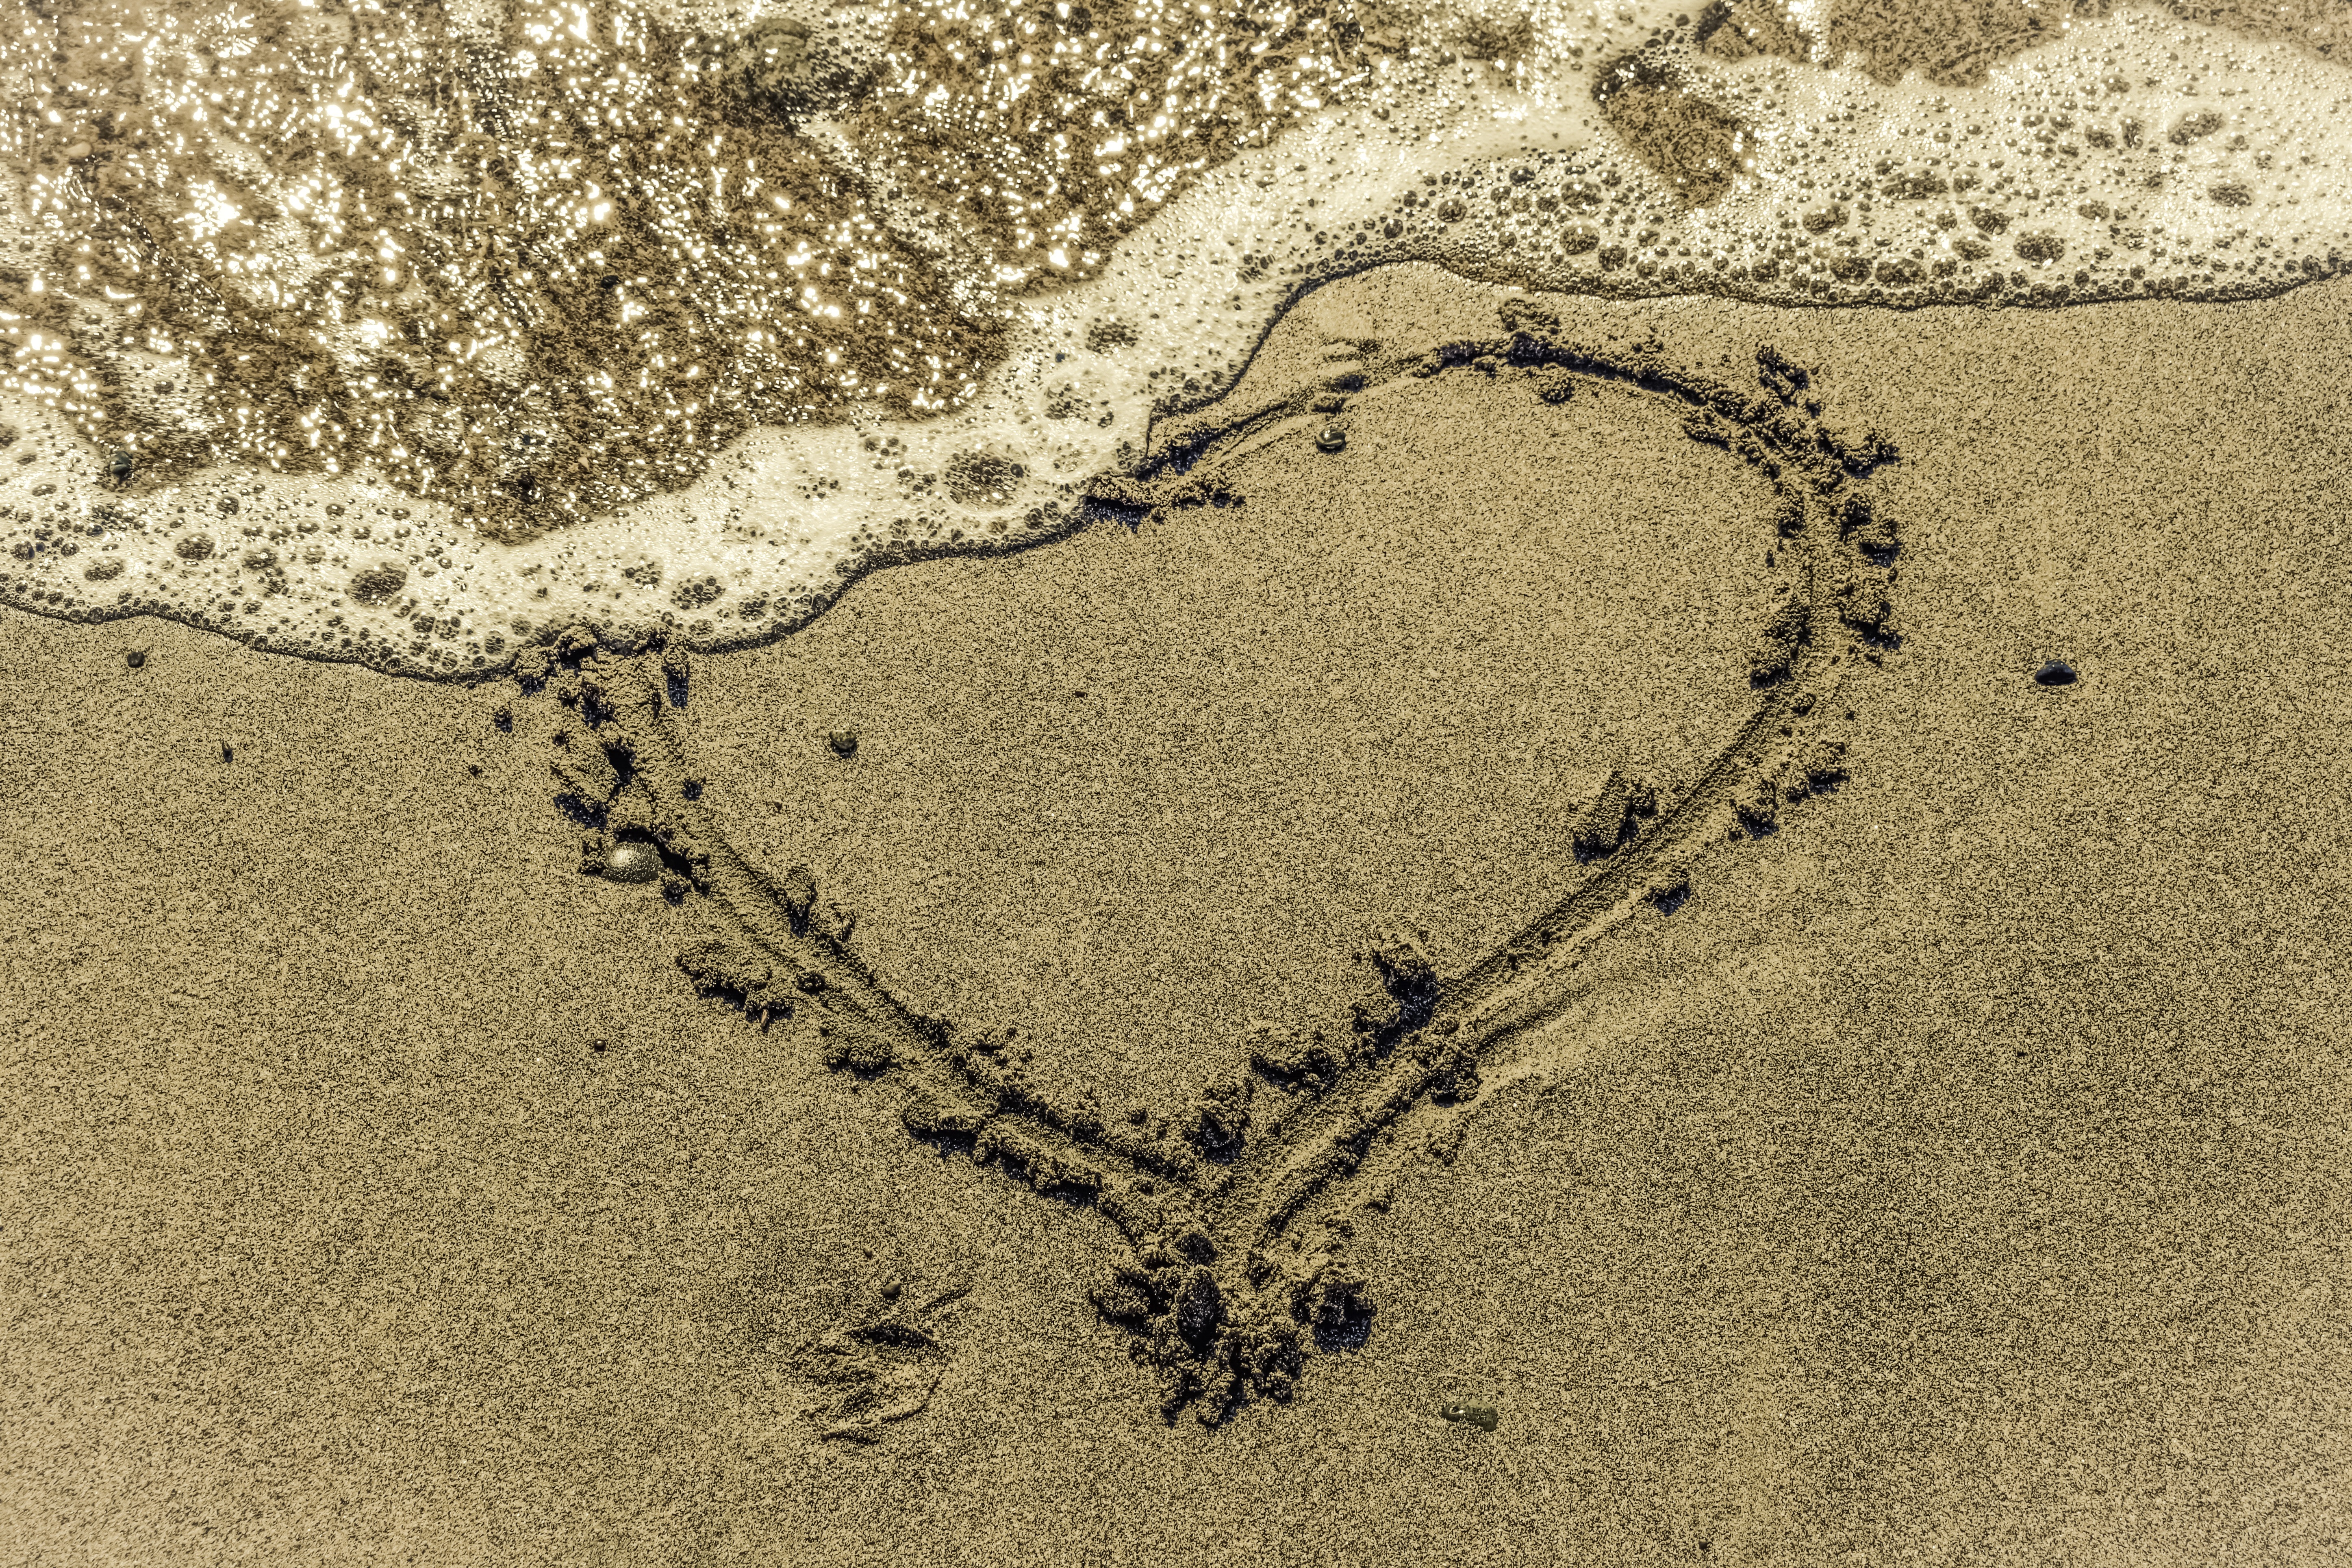
beach, sand, texture, footprint, asphalt, love, heart, romantic, soil, material, geology, shape, emotions, fade, flooring, road surface, faded love